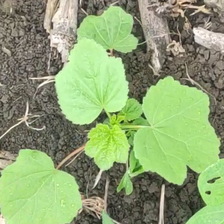
Weed species: Little_Mallow(Malva parviflora)